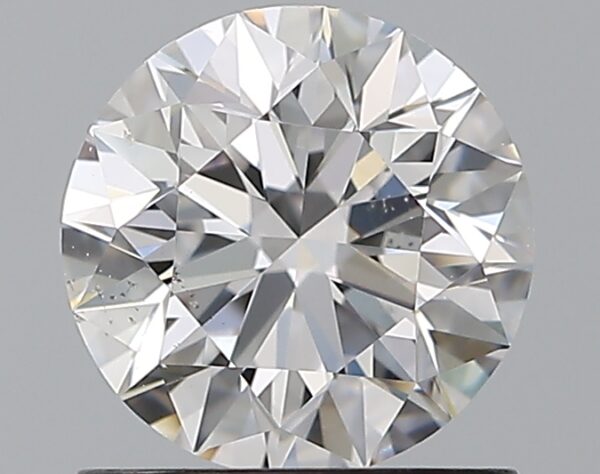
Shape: round
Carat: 1
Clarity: VS2
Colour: D
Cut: EX
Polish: EX
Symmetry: EX
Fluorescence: N
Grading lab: GIA
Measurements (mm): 6.32 x 6.36 x 4.01